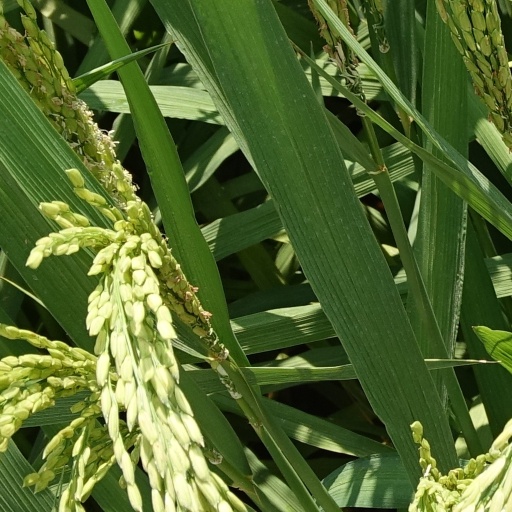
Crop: rice